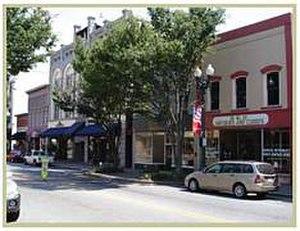
La ville de Concord est le siège du comté de Cabarrus, situé dans l’État de Caroline du Nord, aux États-Unis. Sa population s’élevait à 79 066 habitants lors du recensement de 2010, estimée à 92 067 habitants en 2017.